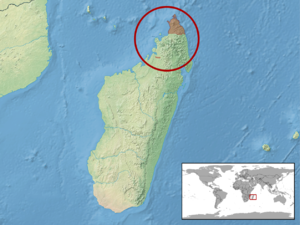
Furcifer petteri est une espèce de sauriens de la famille des Chamaeleonidae.